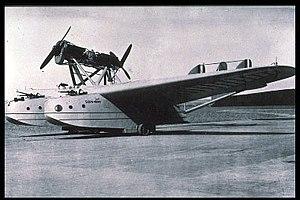
Le Savoia-Marchetti S.55 était un hydravion a double coque produit en Italie au début de 1924. Dès son introduction, il a établi des records de vitesse, de charge utile, d'altitude et de rayon d'action.